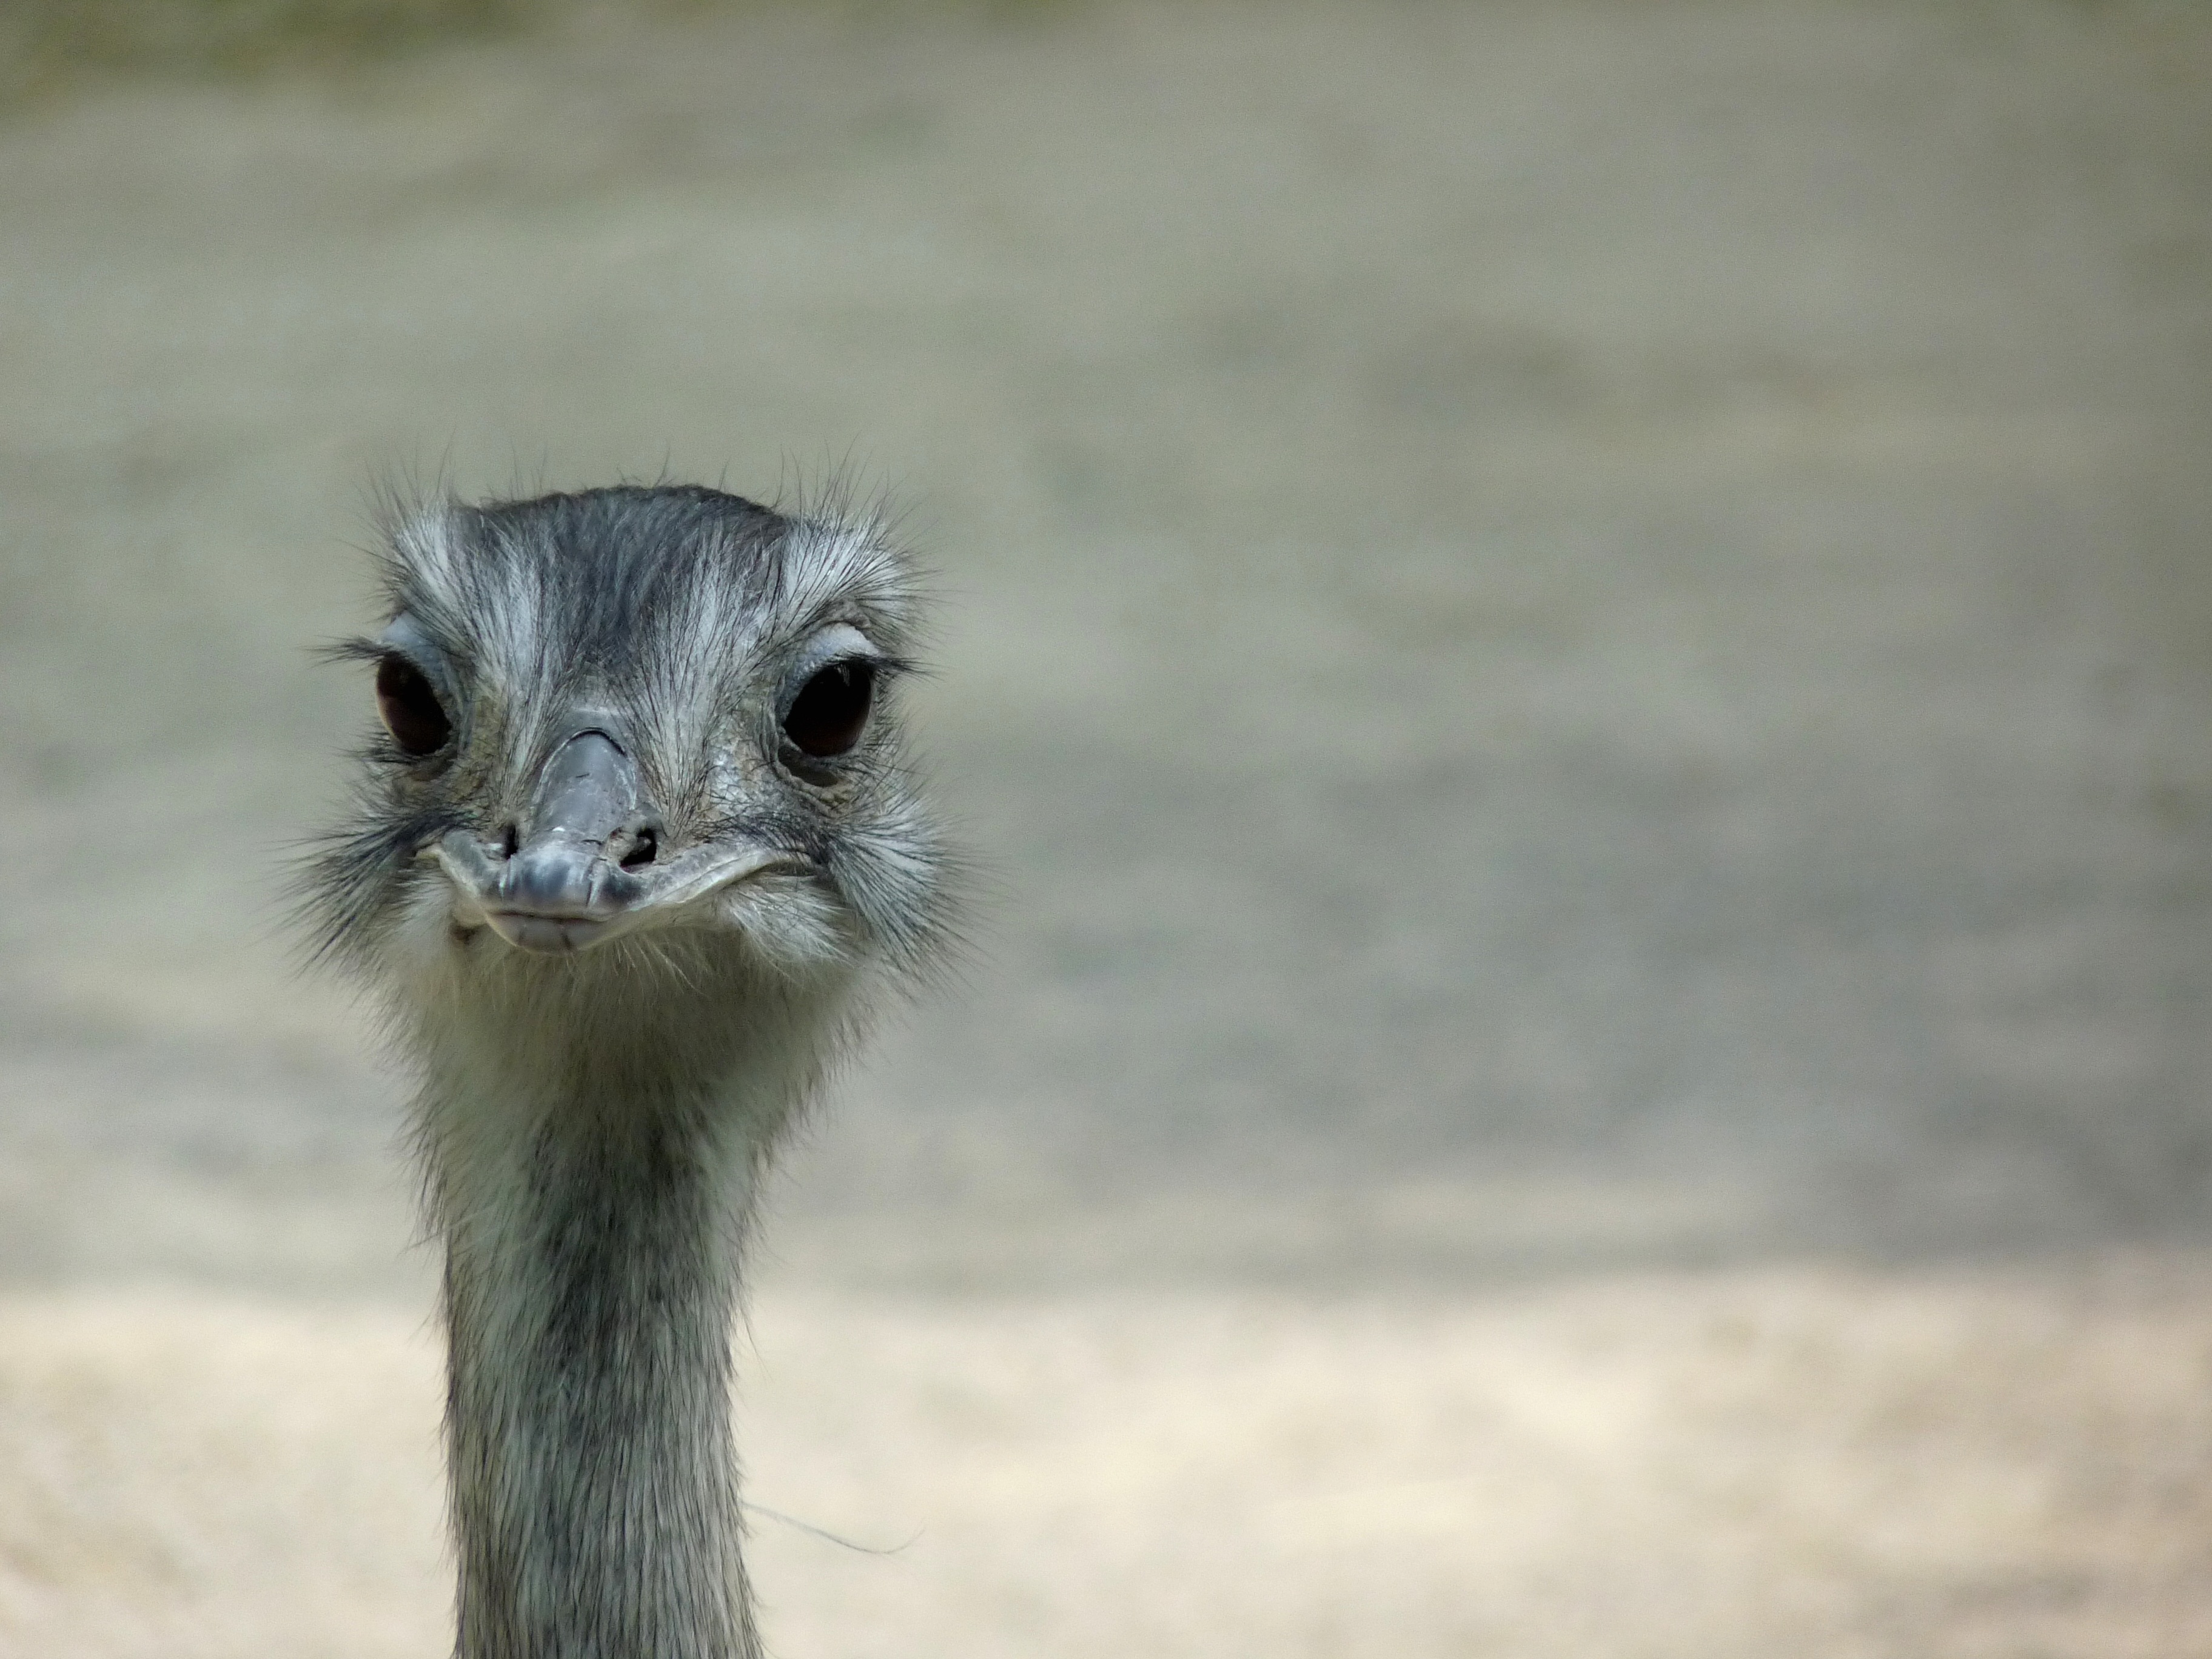
bird, sweet, wildlife, wild, beak, ostrich, fauna, close up, emu, head, vertebrate, ratite, flightless bird